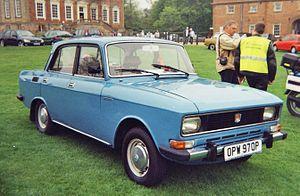
Les Moskvitch 2138 et 2140 sont deux automobiles fabriquées par le constructeur russe Moskvitch. Les 2138 et 2140 succèdent respectivement aux 408 et 412 en 1975. Extérieurement identiques, elles auront une longue carrière, puisque la 2140 sera produite jusqu’en 1994.